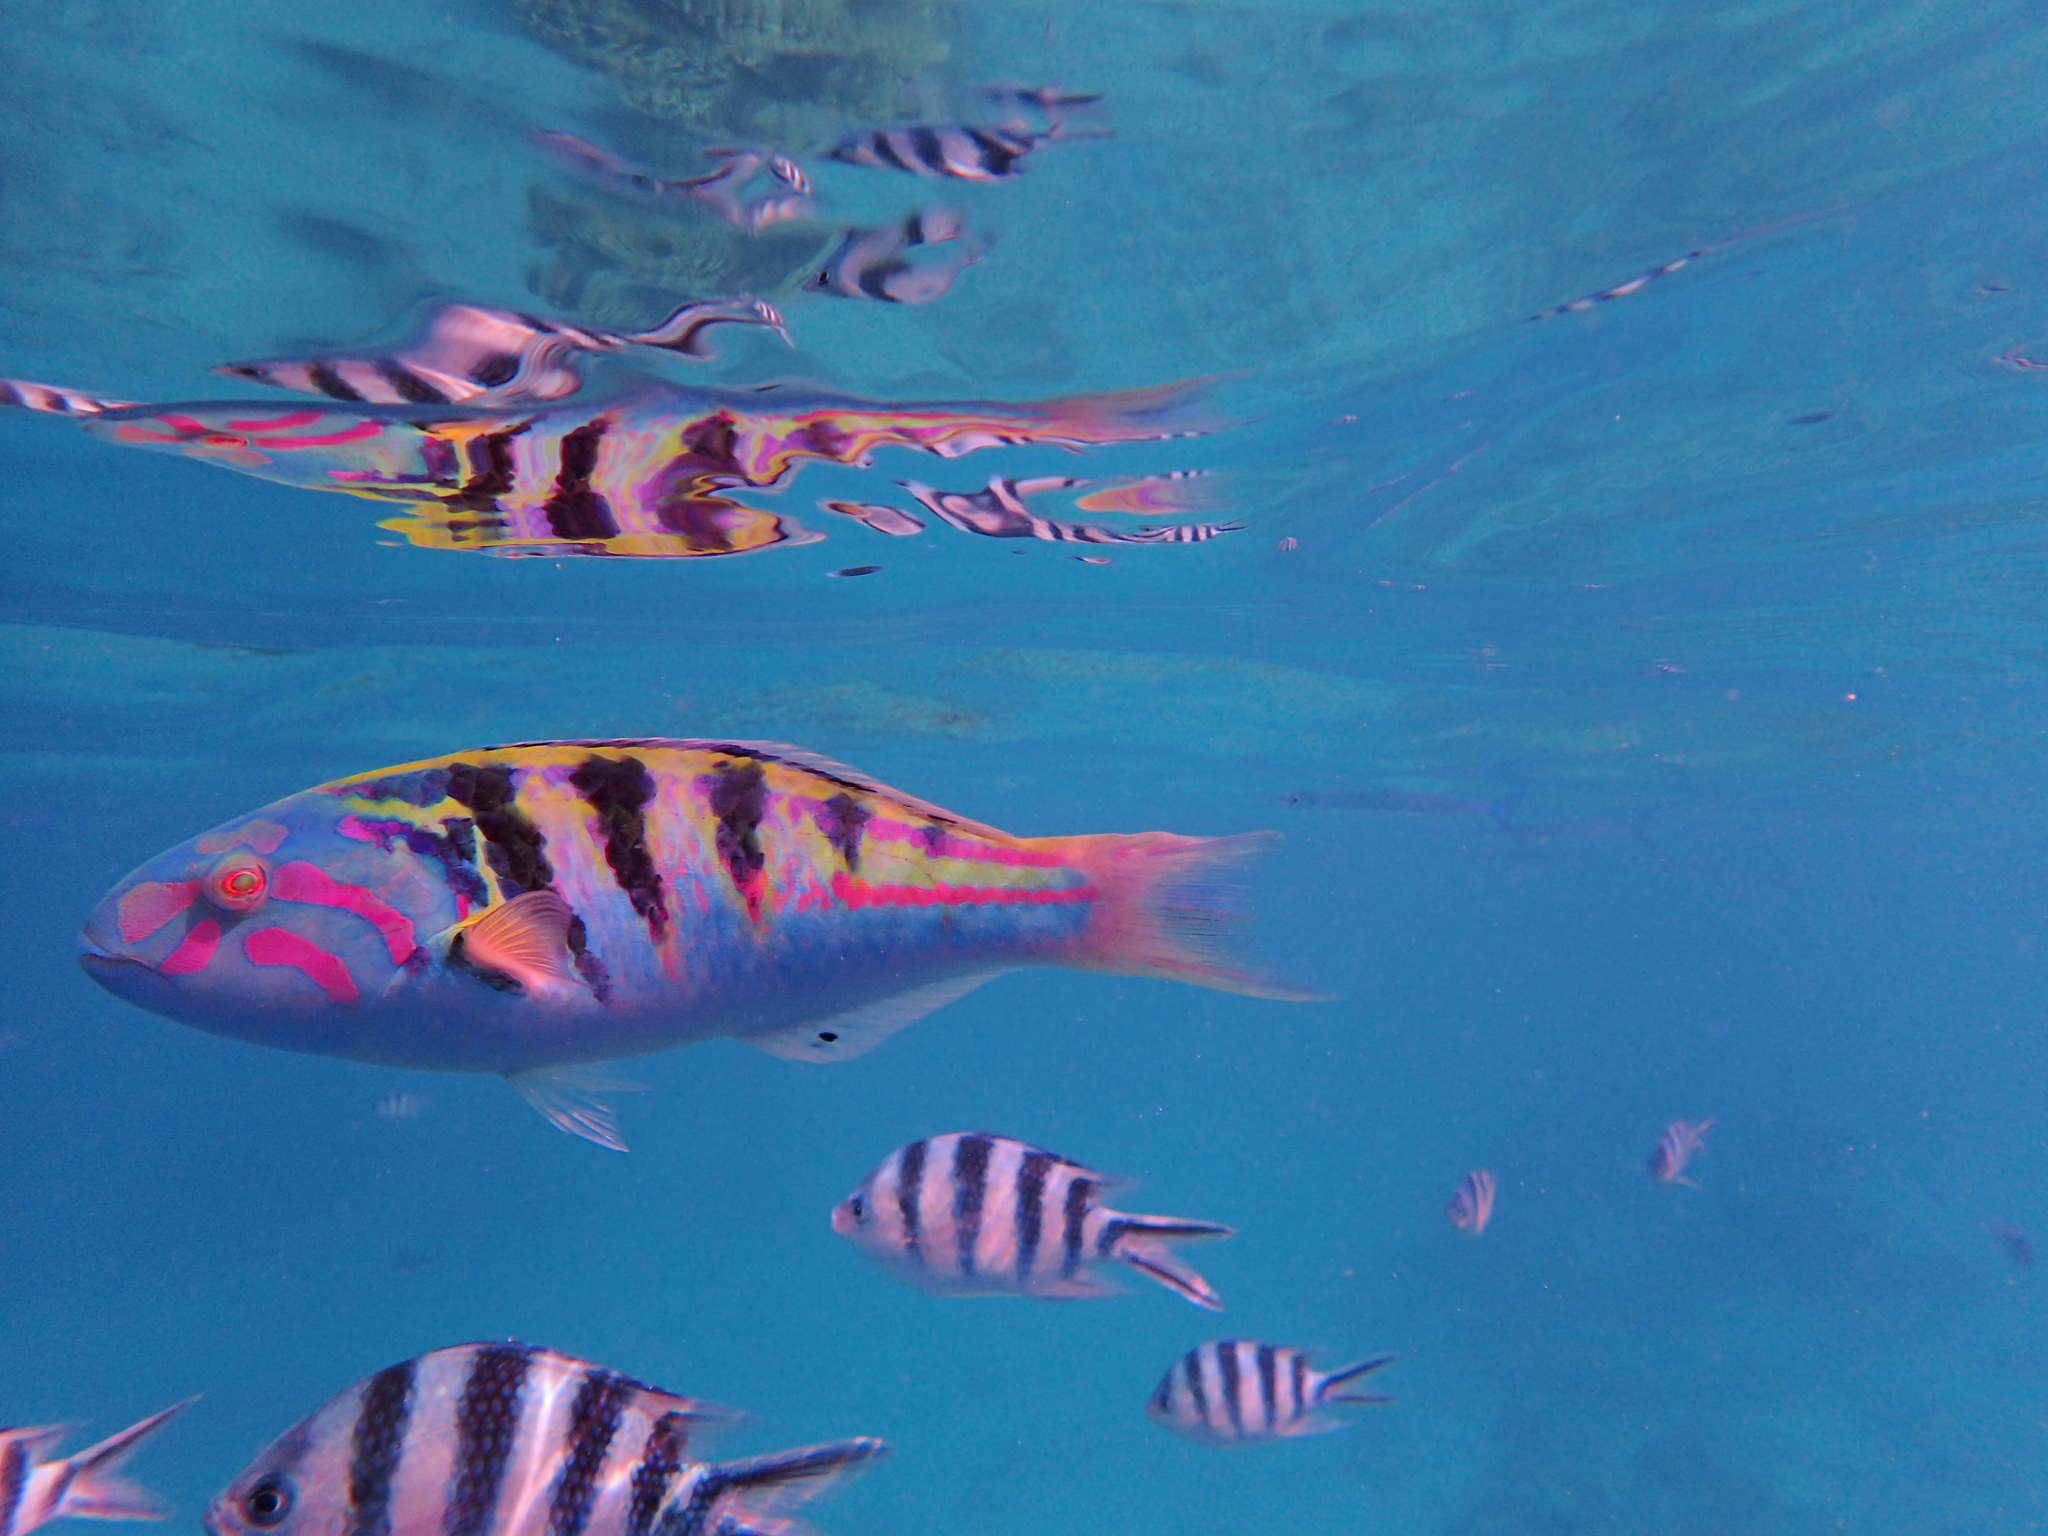
Rhinecanthus aculeatus (Lagoon Triggerfish)